Ashley Sidaway

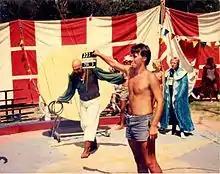
Ashley Sidaway filming on location in Los Angeles for the TV series "The Optimist"

During 1984 and 1985 Sidaway worked for Crystal Film & Video in London as a freelance assistant cameraman to various independent production companies as well as on news / current affairs and documentary programmes for the BBC.